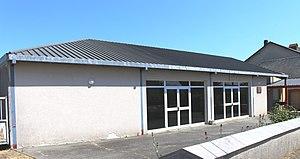
Salle des fêtes de Hourc (Hautes-Pyrénées)
Hourc est une commune française située dans le département des Hautes-Pyrénées, en région Occitanie.